André Lemierre

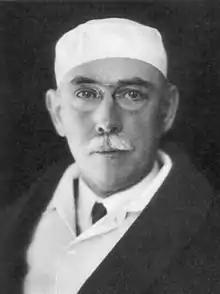
André-Alfred Lemierre

He studied in Paris where he became an externe in 1896, interne in 1900. He obtained his doctorate in 1904, became Médecin de Hôpitaux in 1912 and later worked in the Hôpital Bichat. He was habilitated in 1913 and in 1926 was promoted to professor of bacteriology. His works concern investigations on septicaemia, typhus, bilious and urine tract infections, kidney diseases, etc. He described Lemierre's syndrome in 1936 while working as a bacteriologist in the Claude Bernard Hospital in Paris.